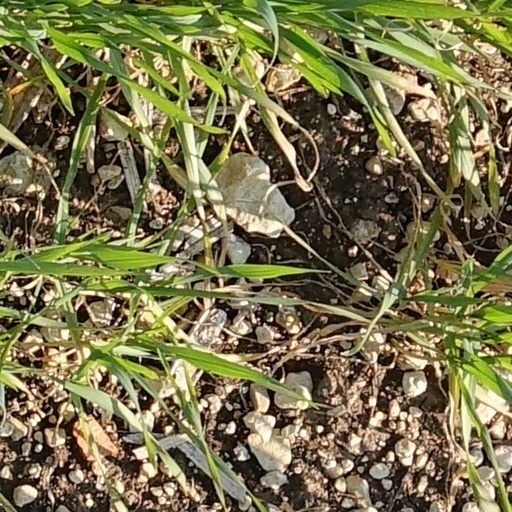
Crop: wheat